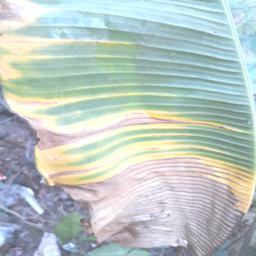
Label: POTASSIUM DEFICIENCY